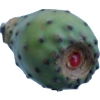
Label: cactus_fruit_green